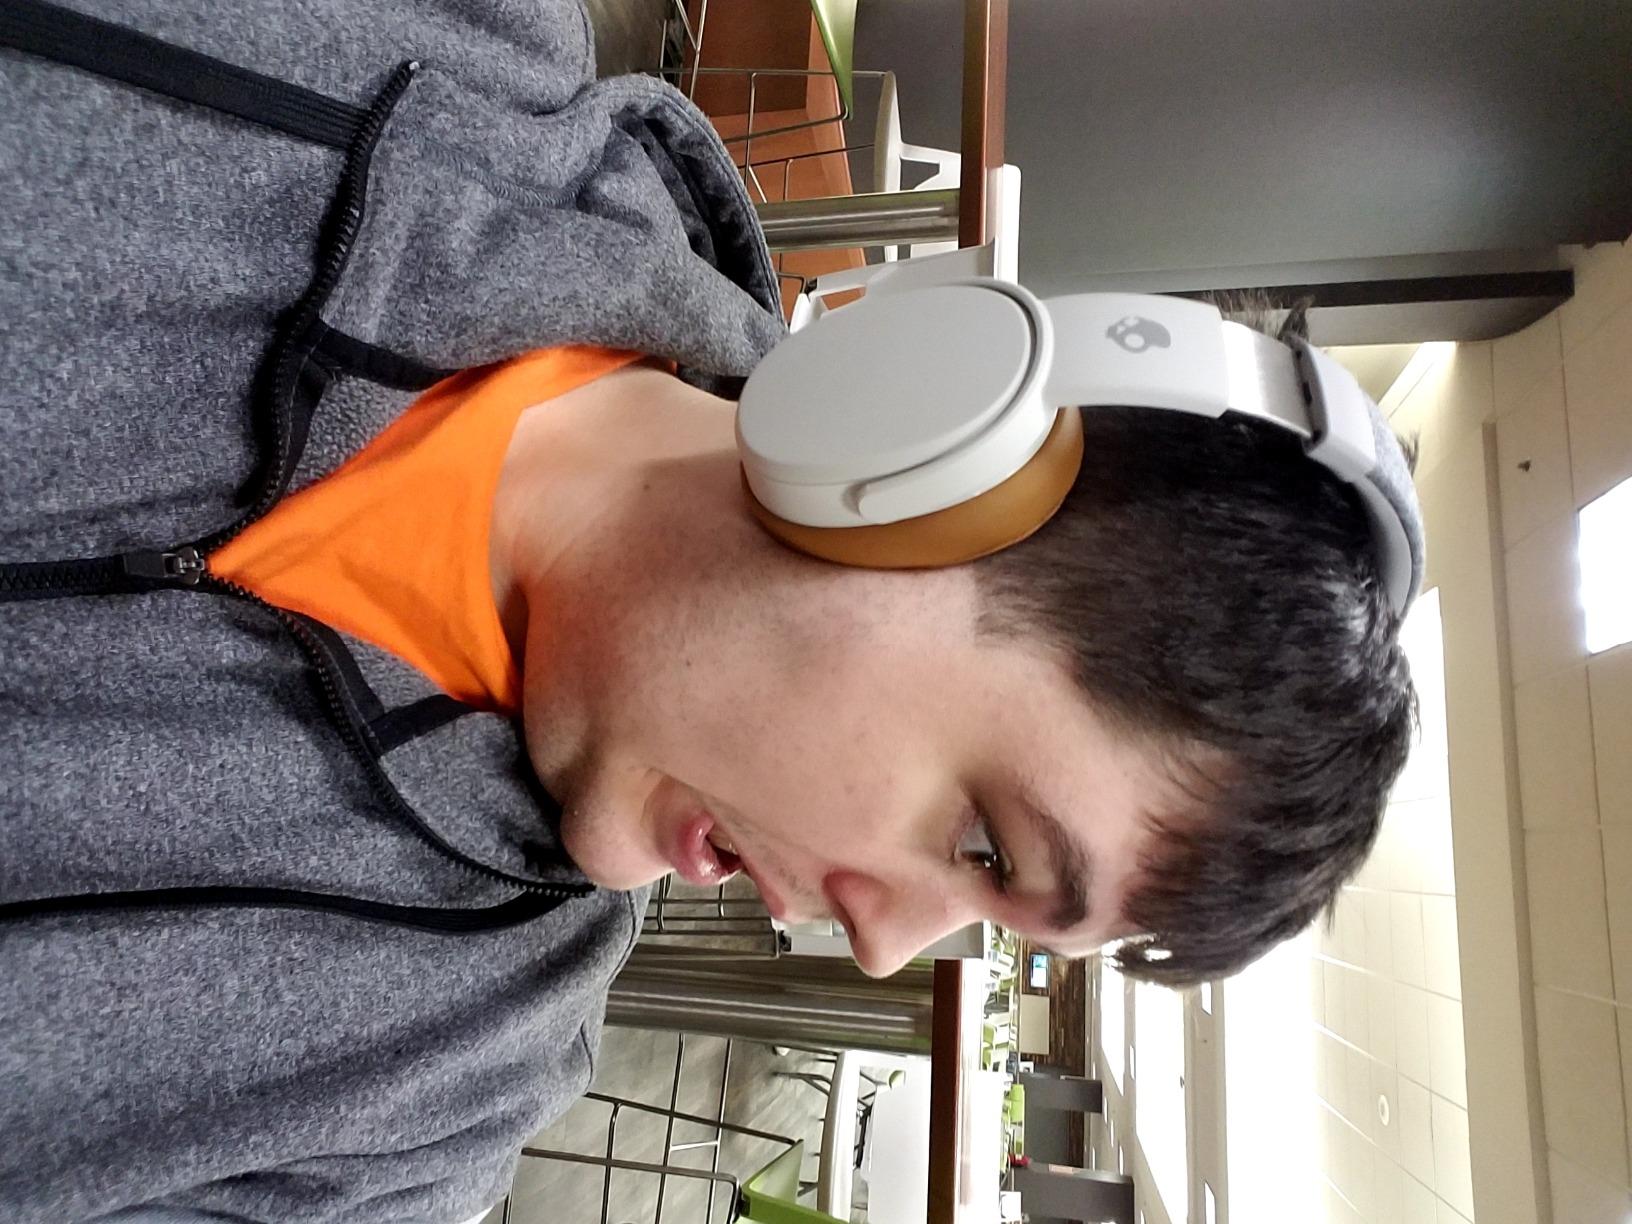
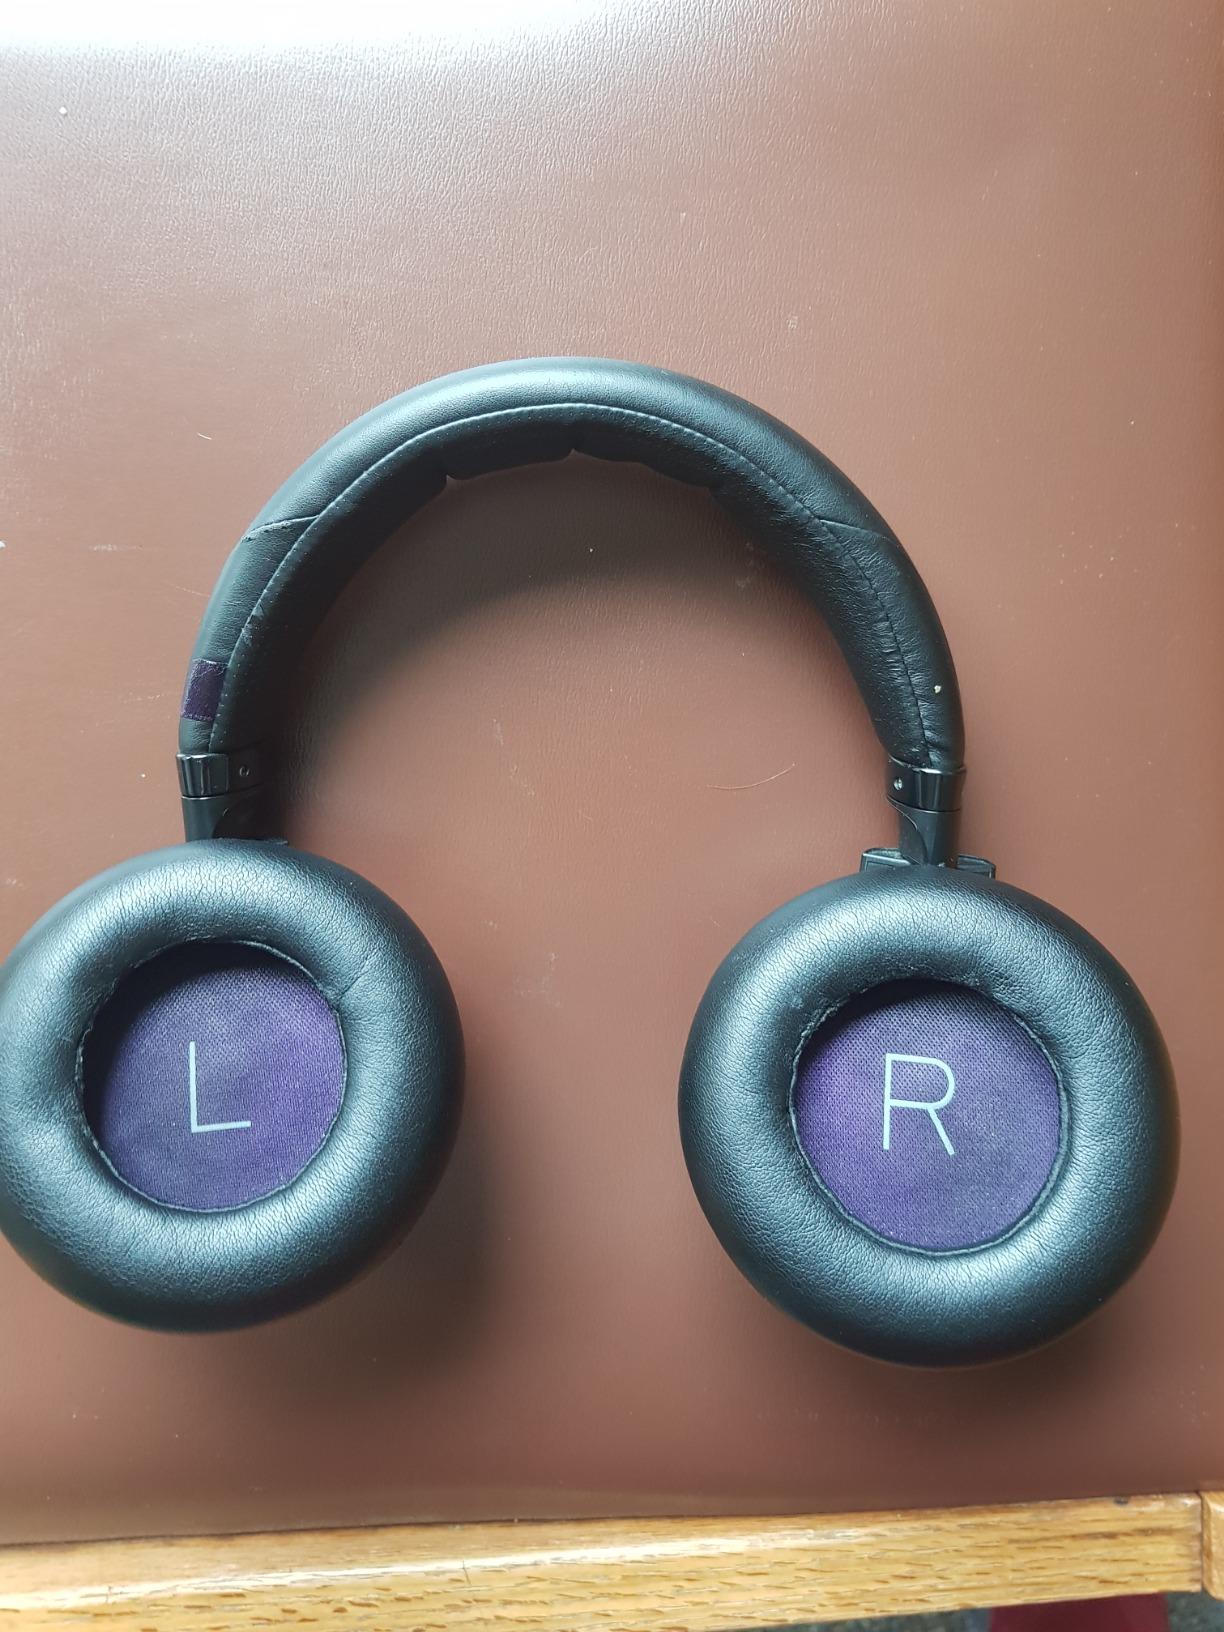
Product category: headphones
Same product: no